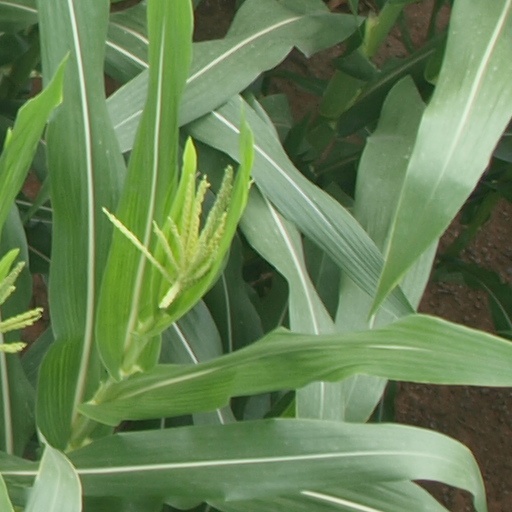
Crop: maize; corn